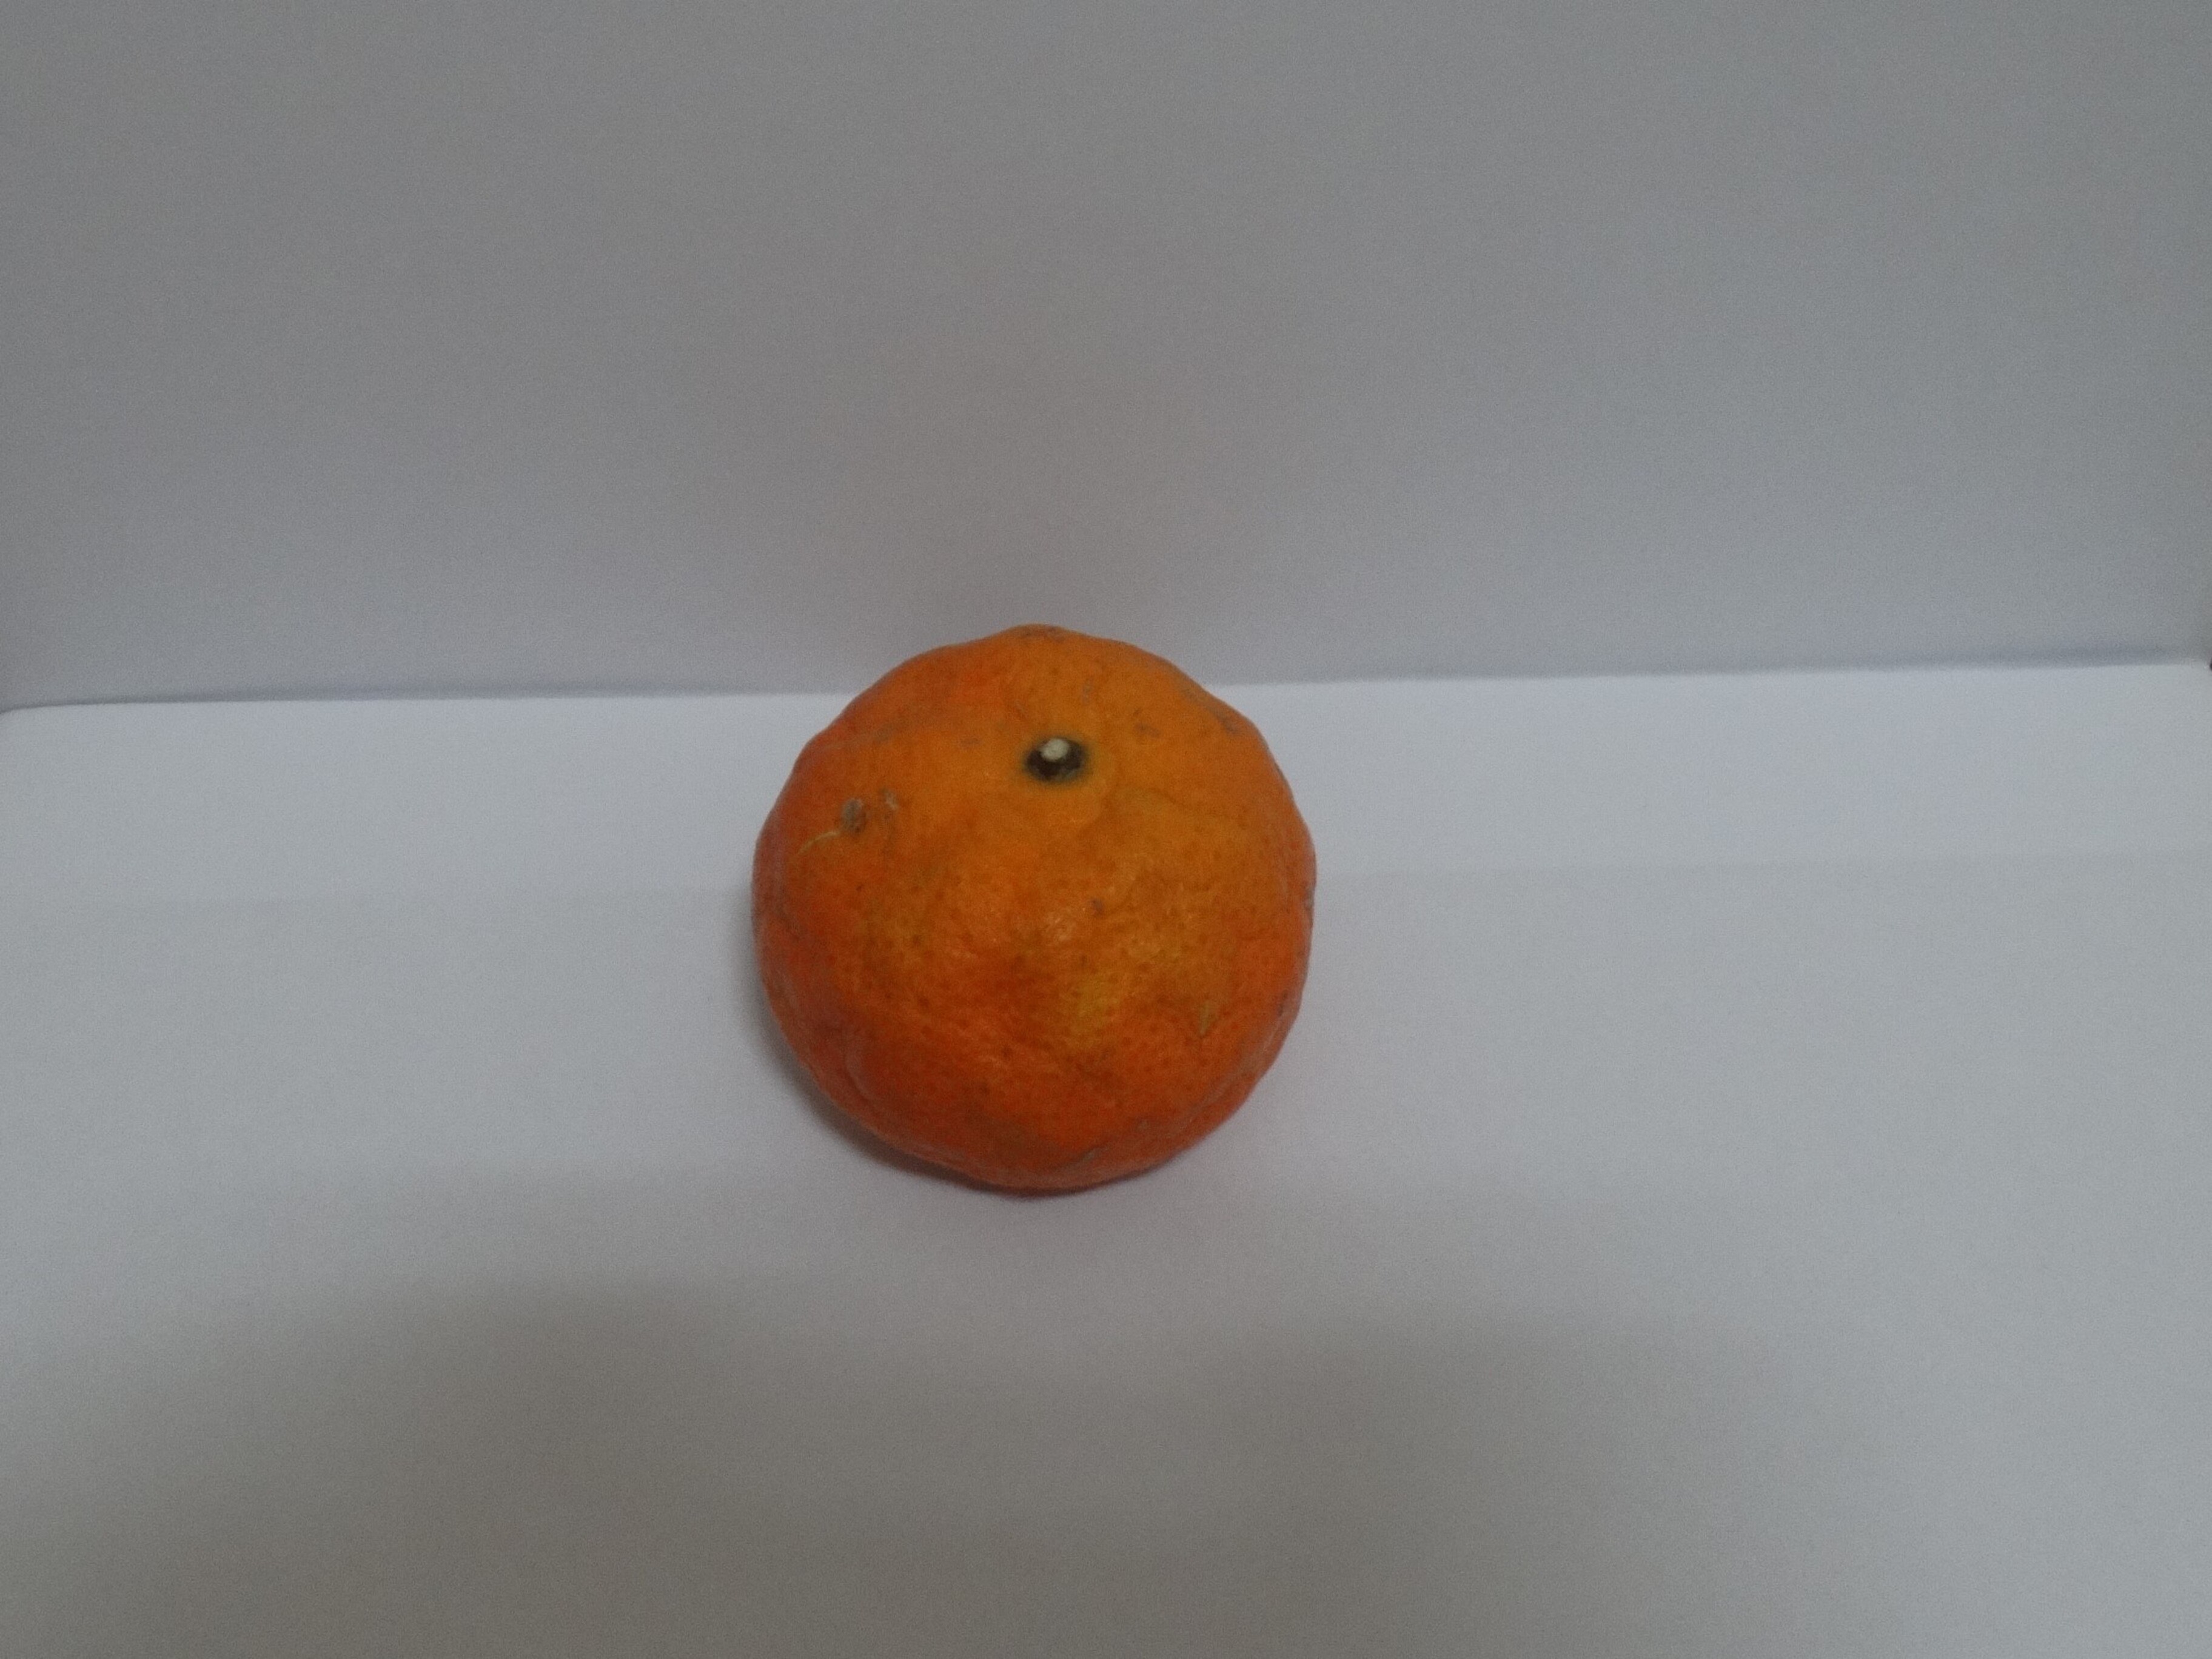
Citrus fruit variety: murcott